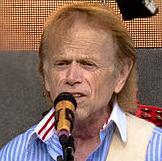
Age: 69